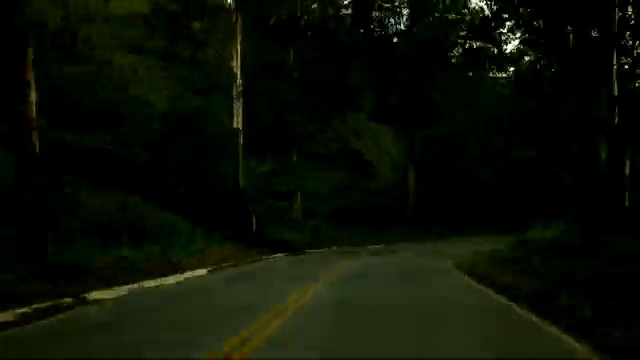
Fire: no
Smoke: no